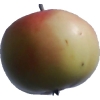
Label: Apple 11